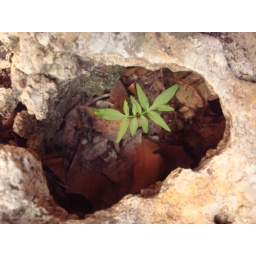
Hole in a rock with plant